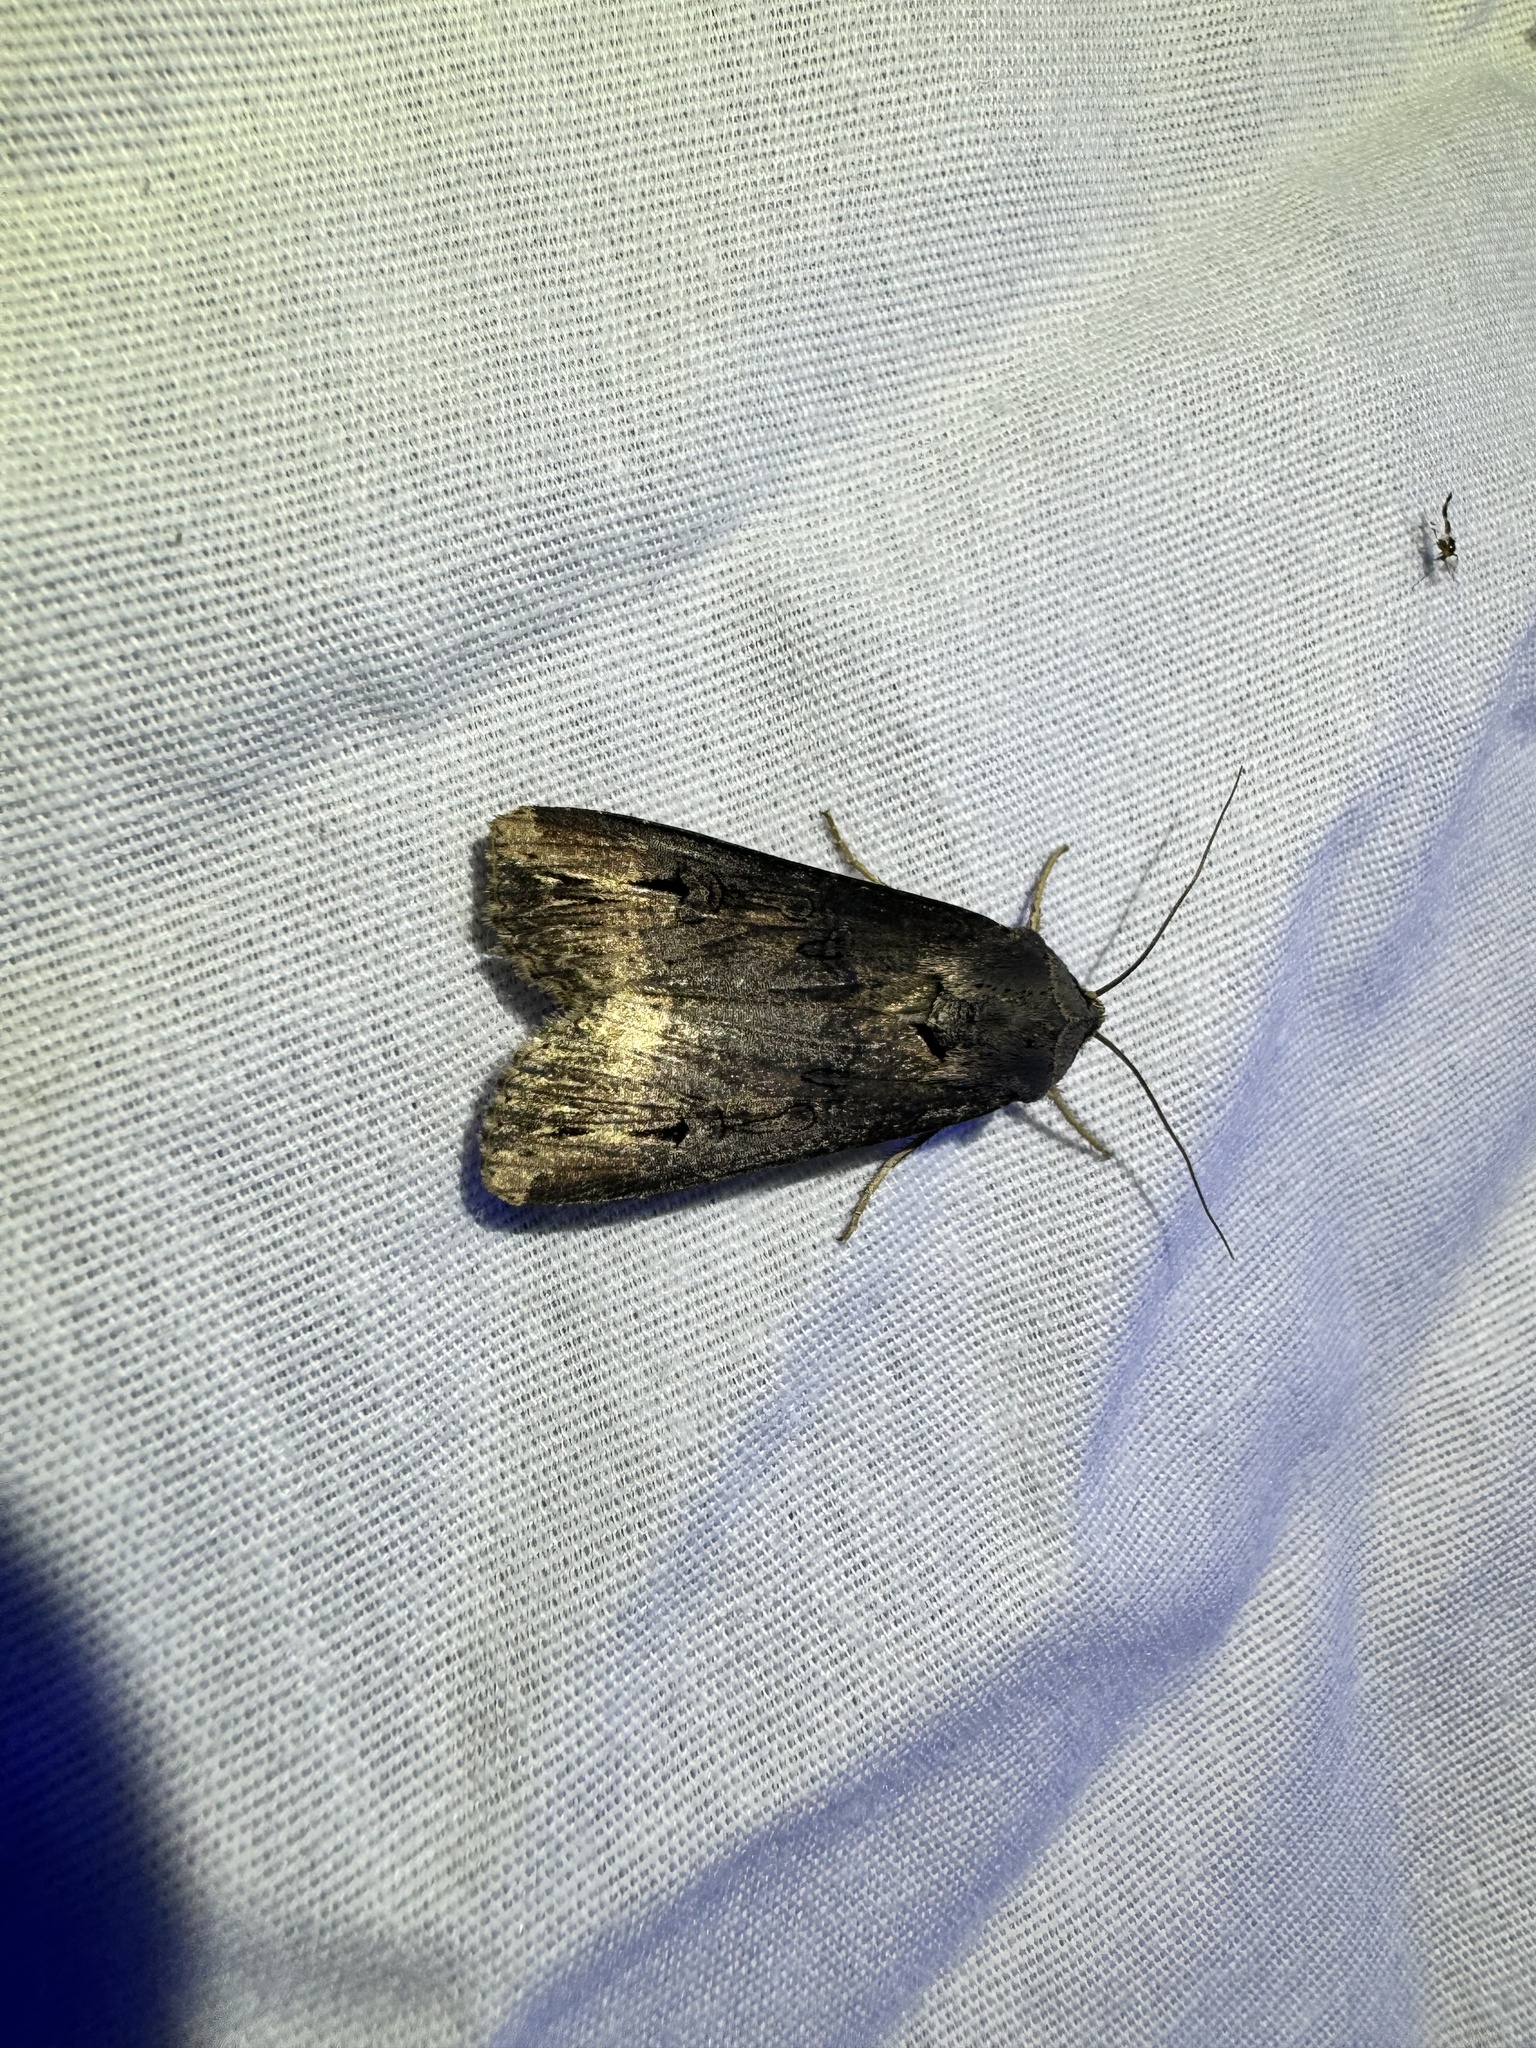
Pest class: cutworms